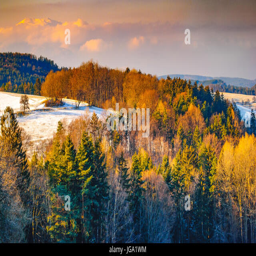
snowy rural winter landscape with the mountain called mountain on the horizon behind clouds in color